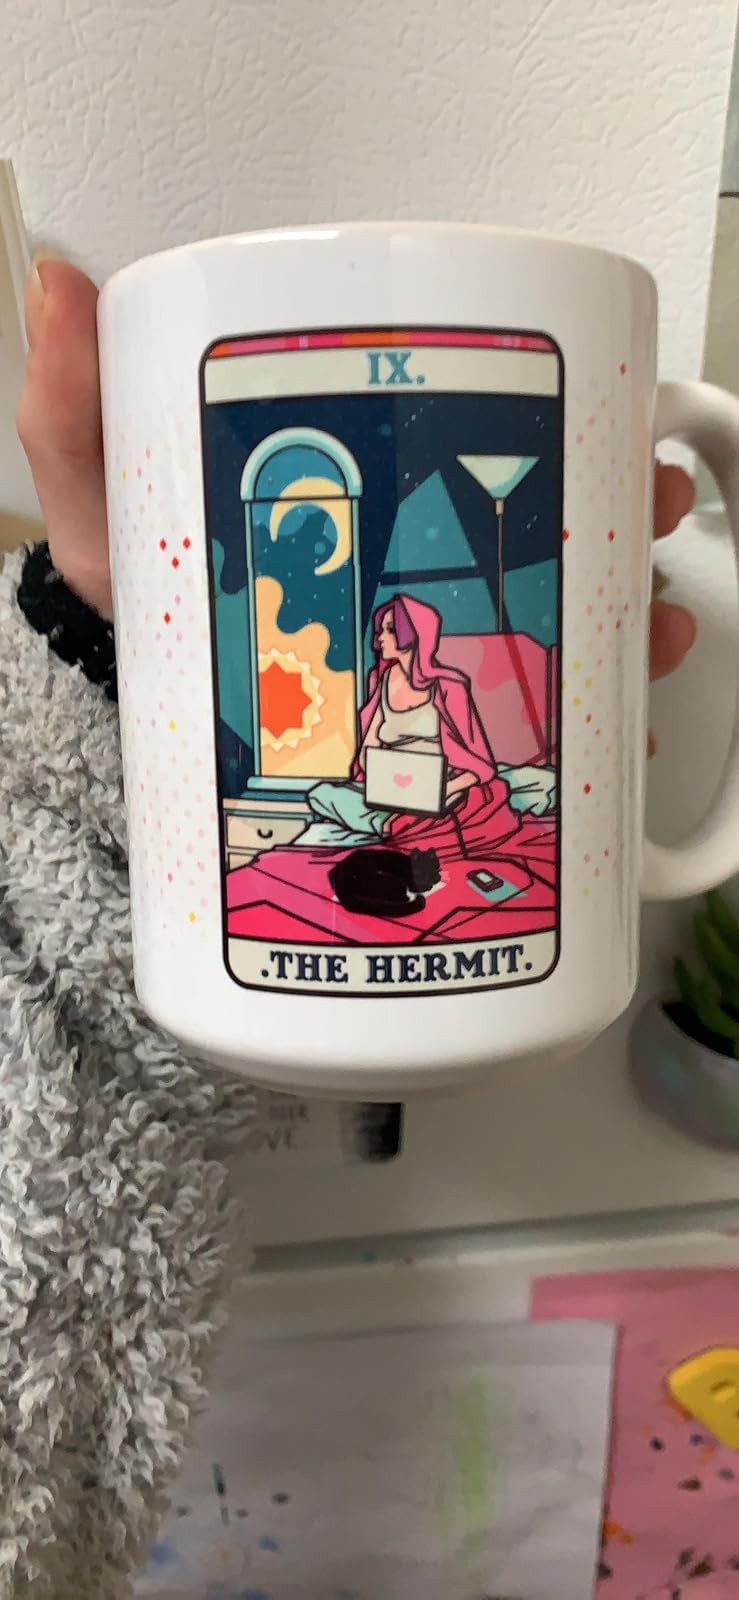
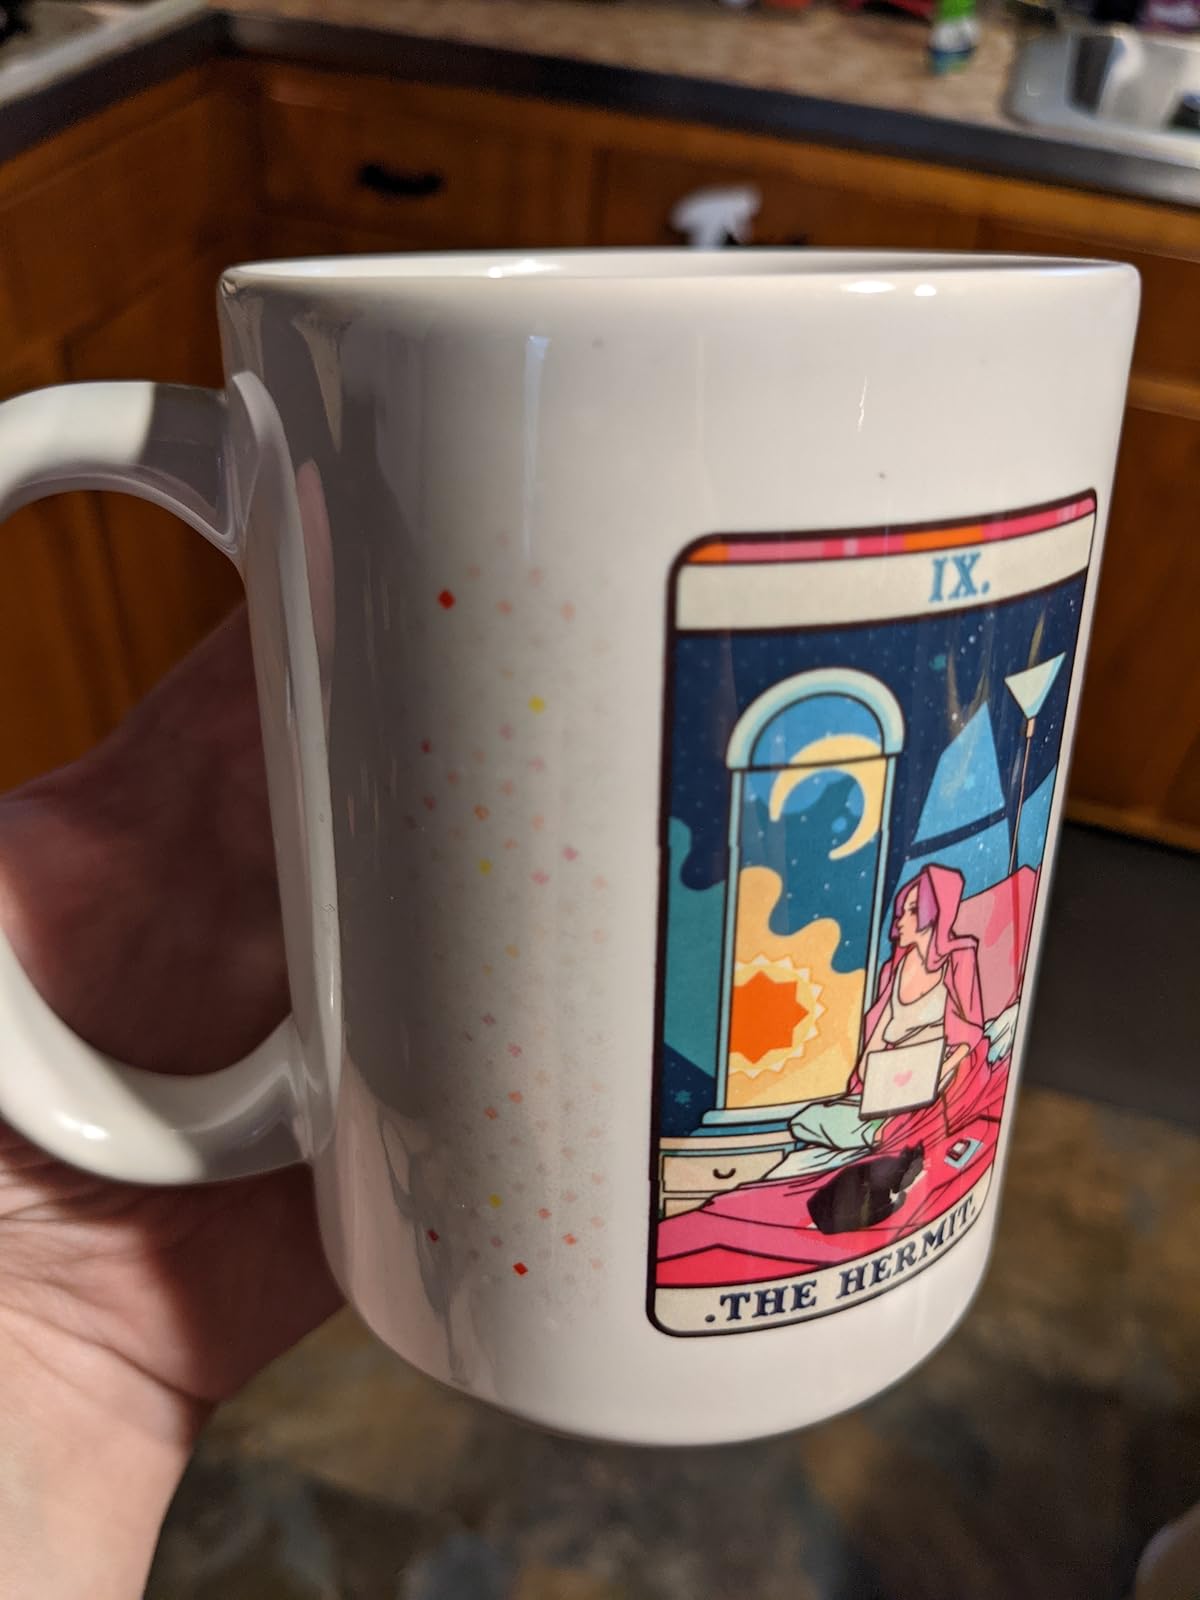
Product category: items_mug
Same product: yes